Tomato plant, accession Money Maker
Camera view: vertical (180 deg); turntable rotation: 180 degrees
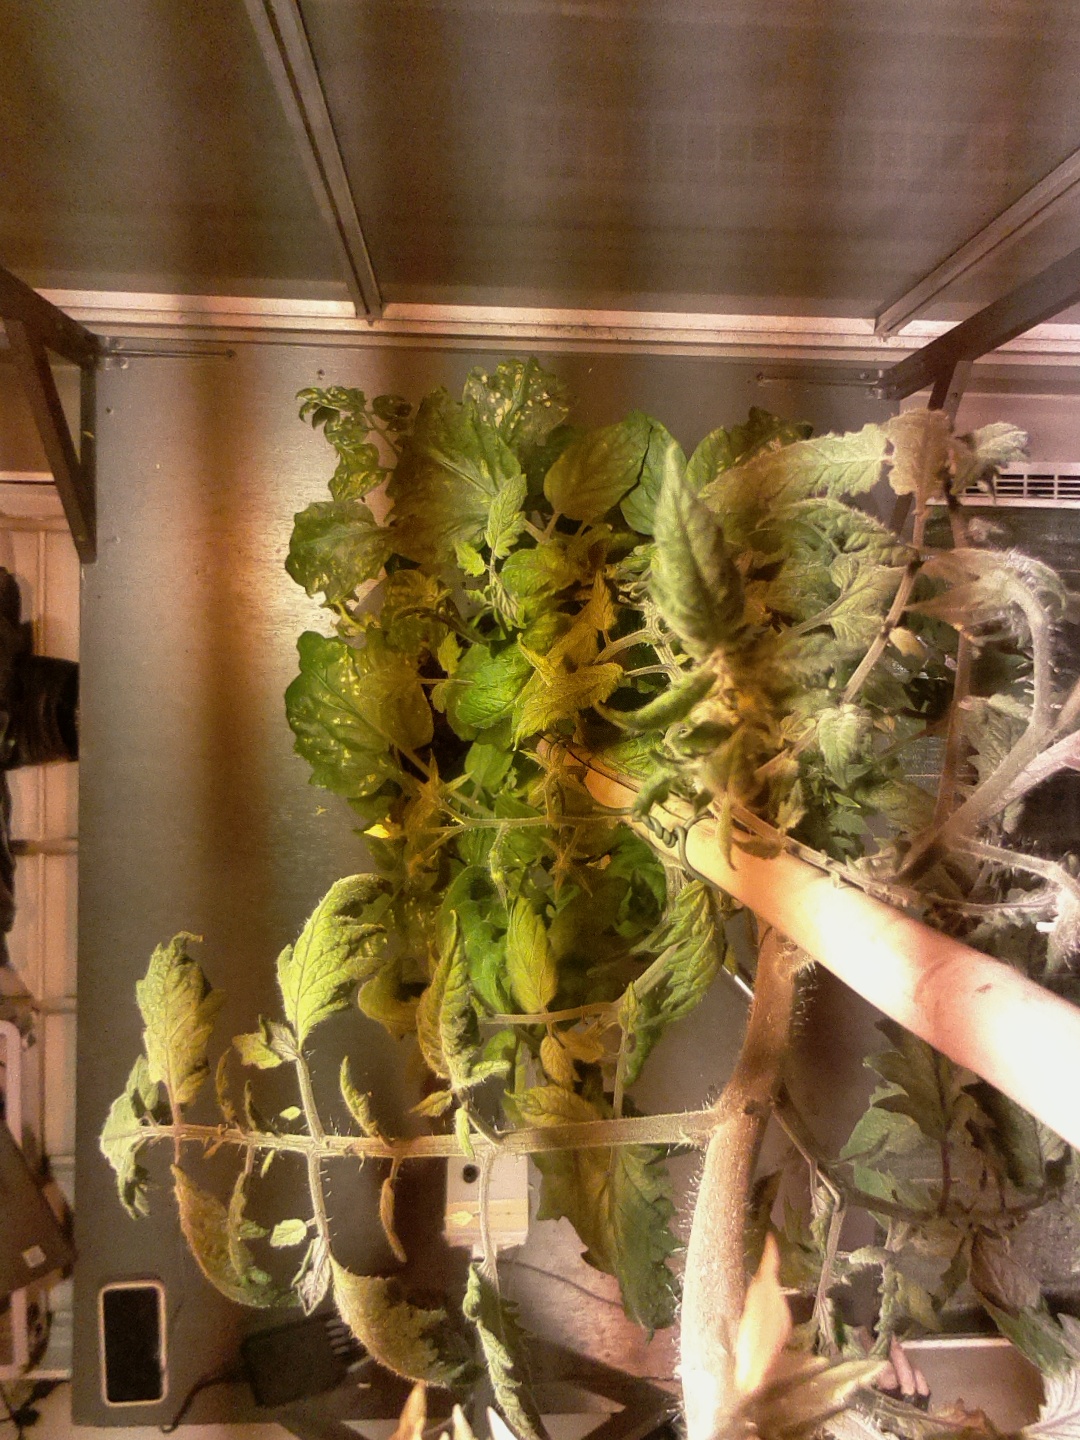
BBCH growth stage 72: 20%-30% of final fruit size